Katie Malco

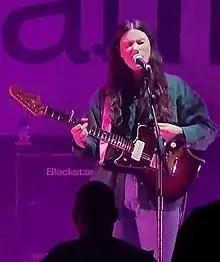
Malco at Stoke Sugarmill in 2022 supporting Bob Mould

Katie Malcolmson, known professionally as Katie Malco, is a British indie rock musician based in Northampton, England.